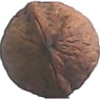
Label: Walnut 1